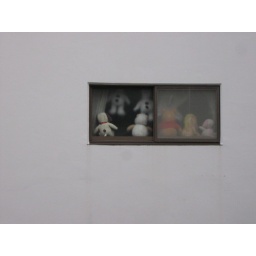
Stuffed animals in a window, northwest Kyoto, along the main road between Ryoan-ji and Kinkaku-ji.